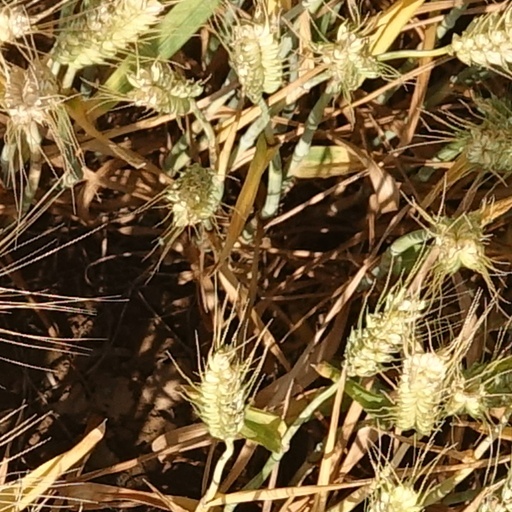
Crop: wheat